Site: brandenburg
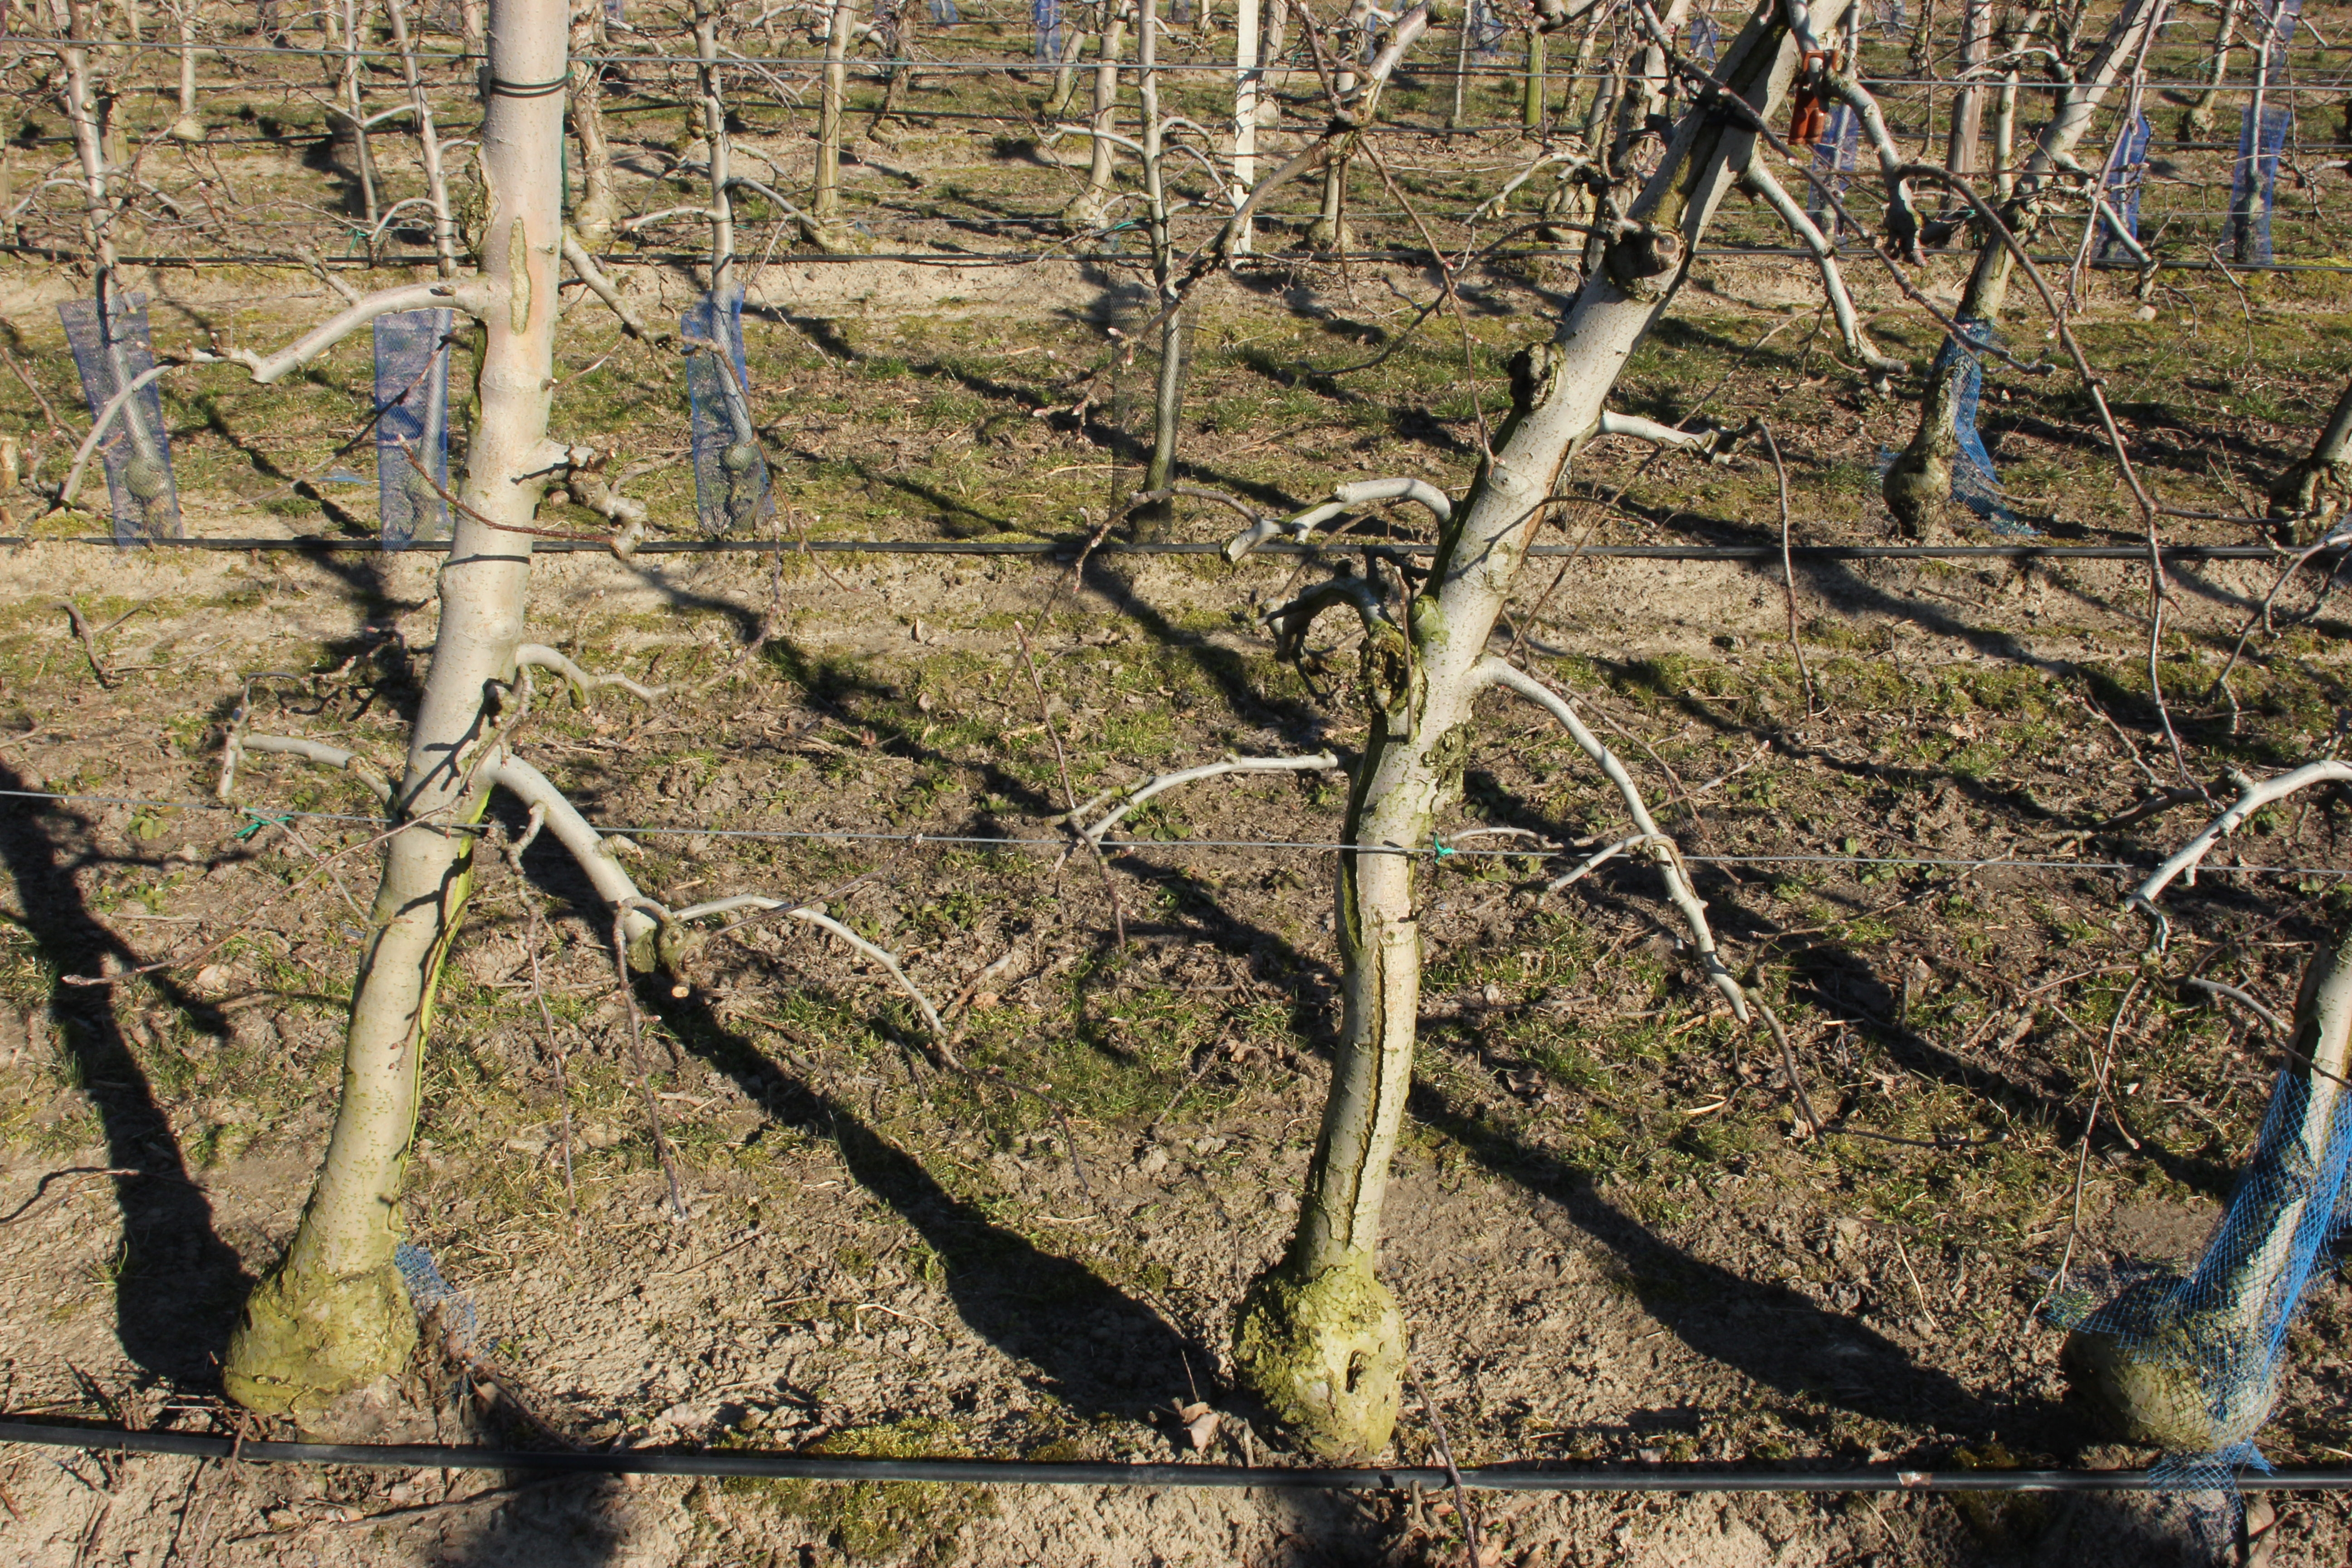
Growth stage (BBCH 03): Bud development